Military Police (Russia)

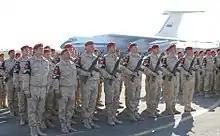
Russian Military Police at Khmeimim Air Base in Syria, 2017

The Soviet Armed Forces did not have any units technically named 'military police'. Two separate agencies handled military police duties on a day-to-day basis. The or "Commandant's Service" of the Soviet Army wore a yellow letter "K" on a red patch on the sleeve to indicate their membership of this service—the "de facto" army police. A second organisation called the Military Automobile Inspection existed within the Rear Services. Traffic Regulators served to control military highway and motor vehicle traffic. Traffic Regulators also wear a white painted helmet with red stripes to indicate their status and either an armband or patch with the Cyrillic letter "P" (R).